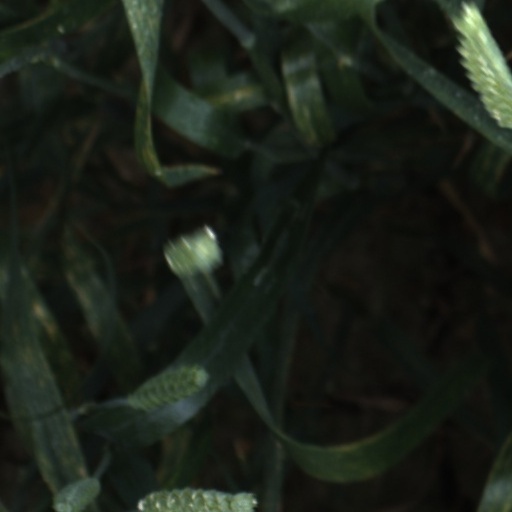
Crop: wheat